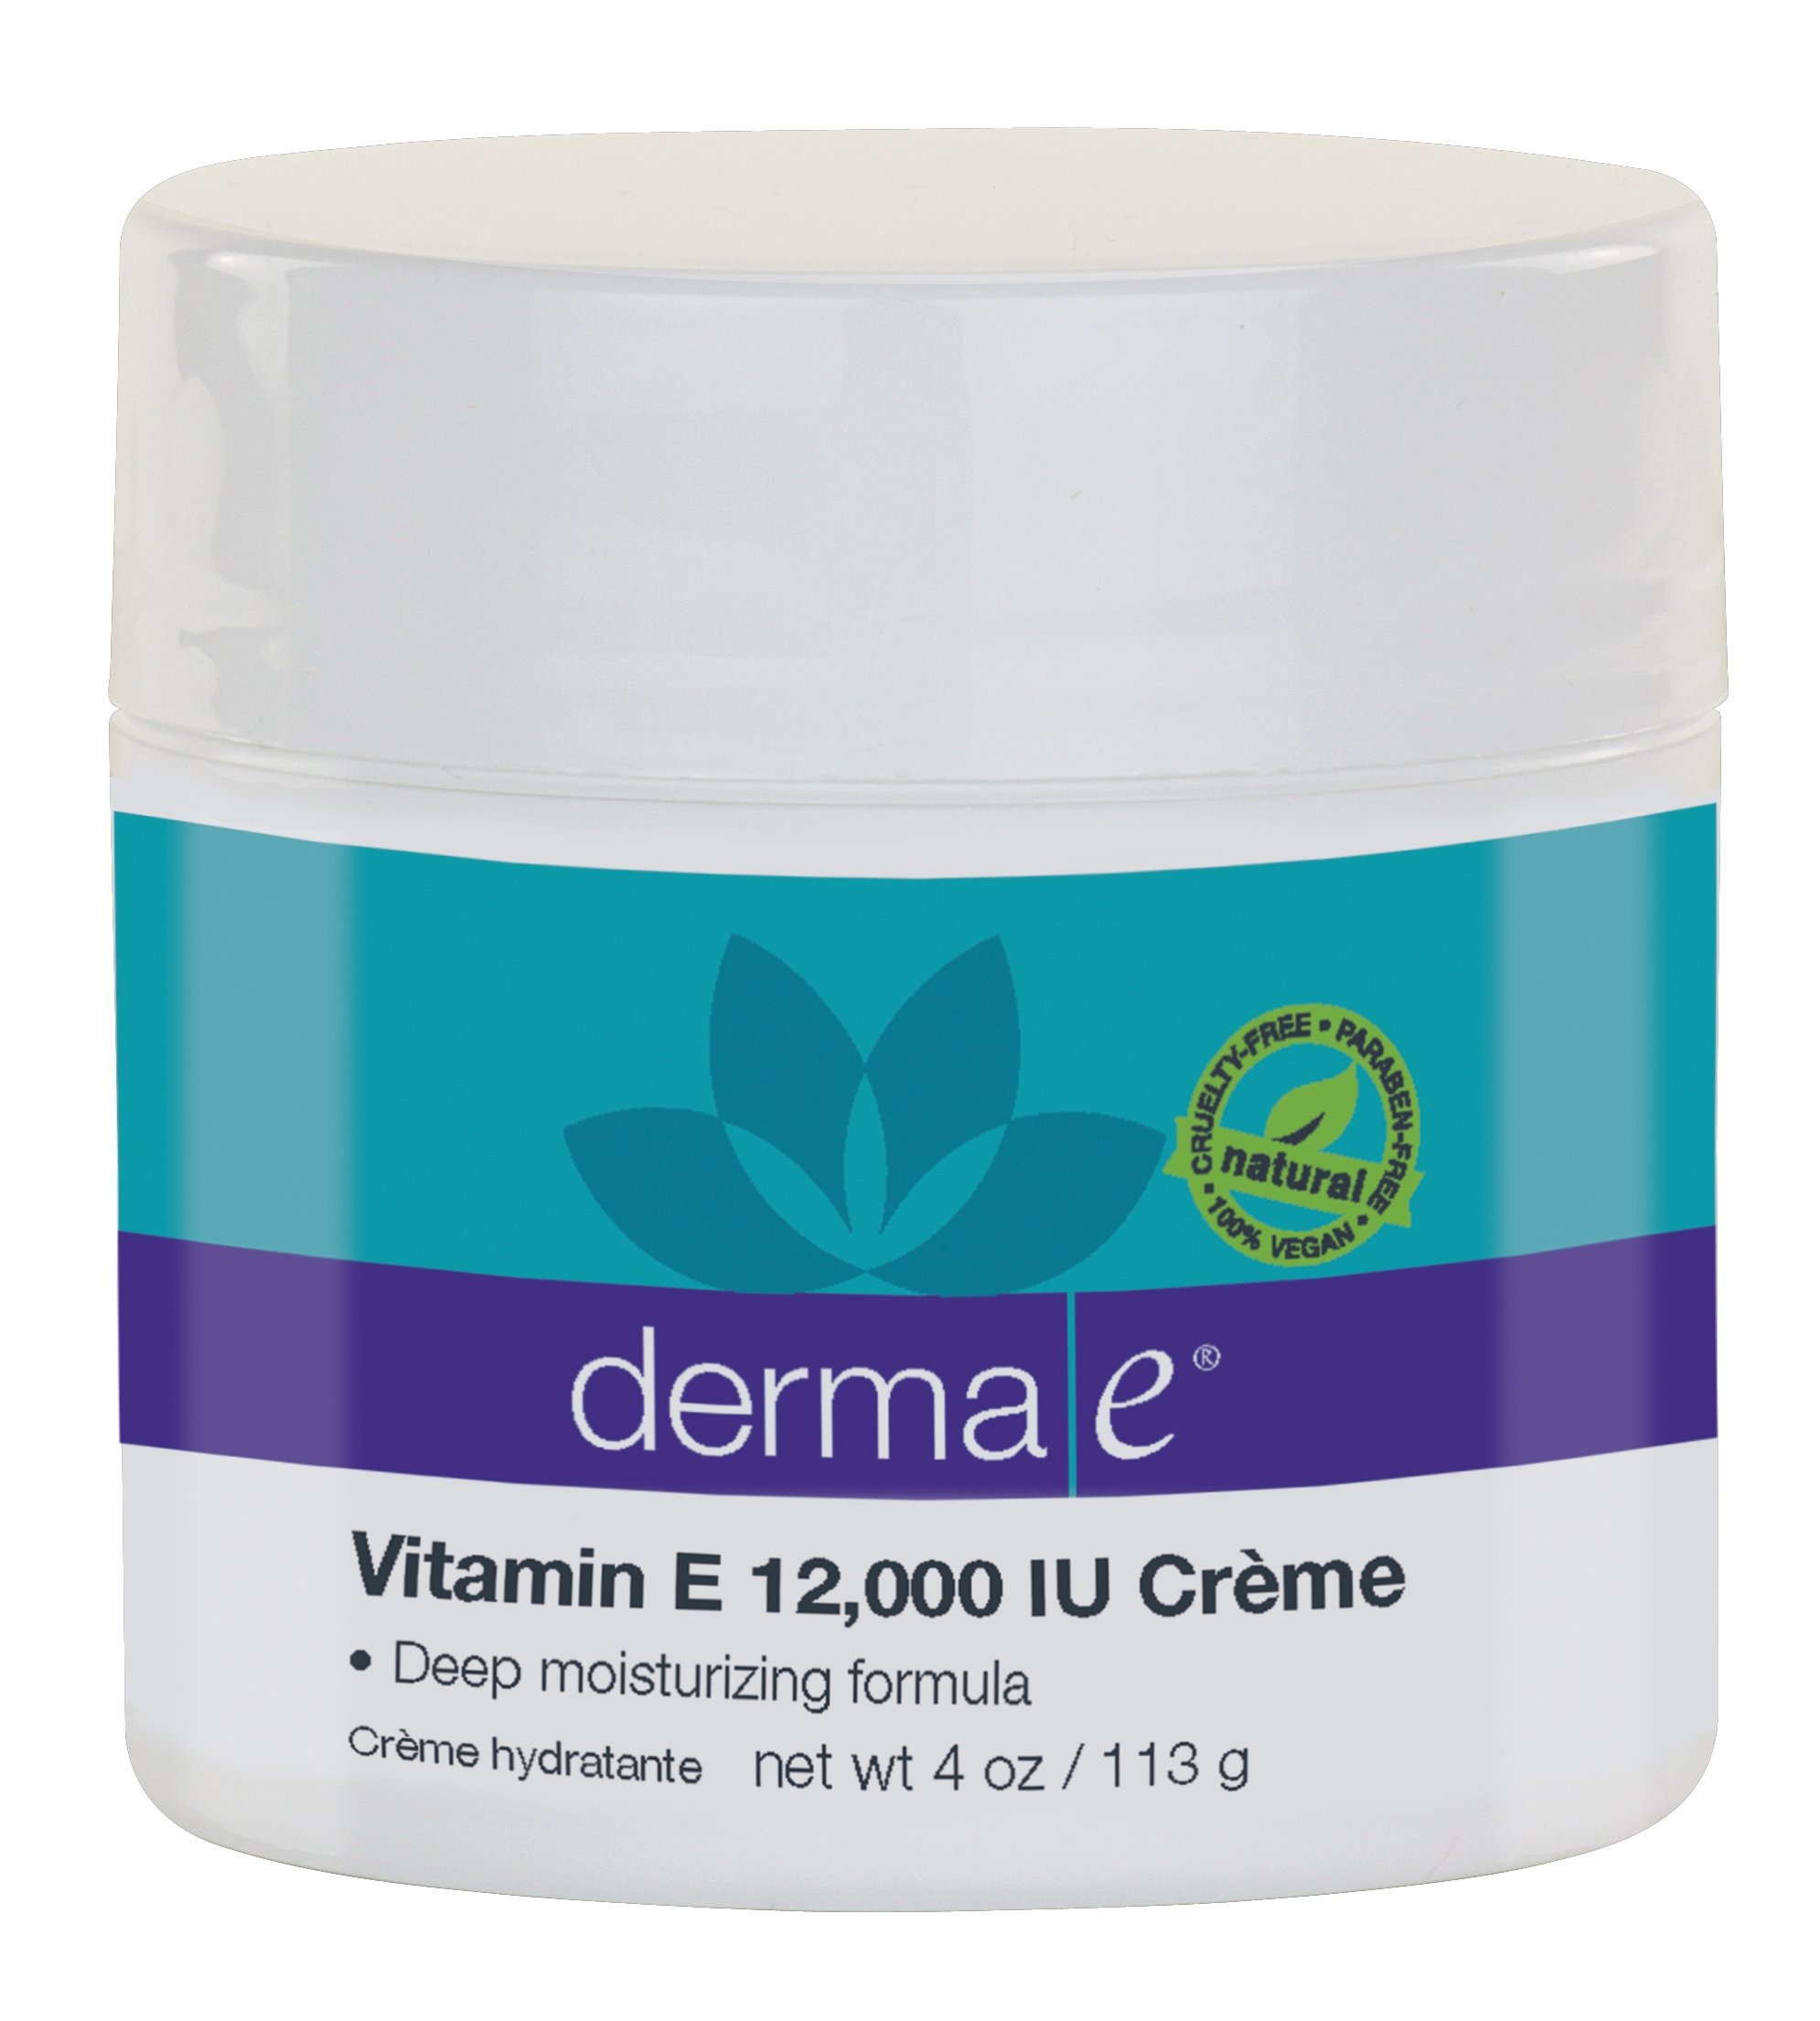
Item Name: Derma E Deep Moisturizing Formula Vitamin E 12,000 IU Crème, 4 Ounce
Bullet Point 1: Daily face and body formula helps moisturize skin while fighting free radical damage
Bullet Point 2: 4 ounce
Value: 4.0
Unit: Ounce

Price: 14.39